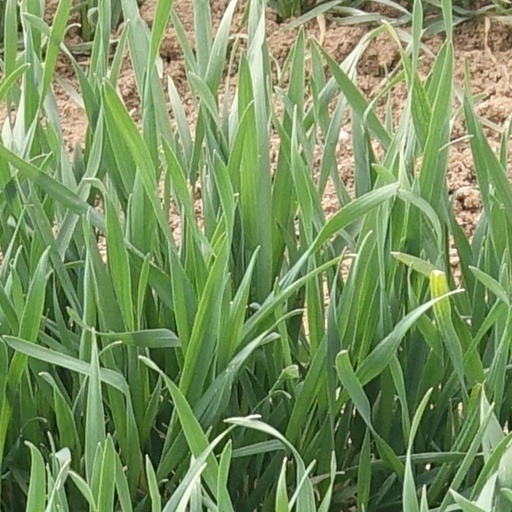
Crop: wheat